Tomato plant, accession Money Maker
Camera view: vertical (180 deg); turntable rotation: 300 degrees
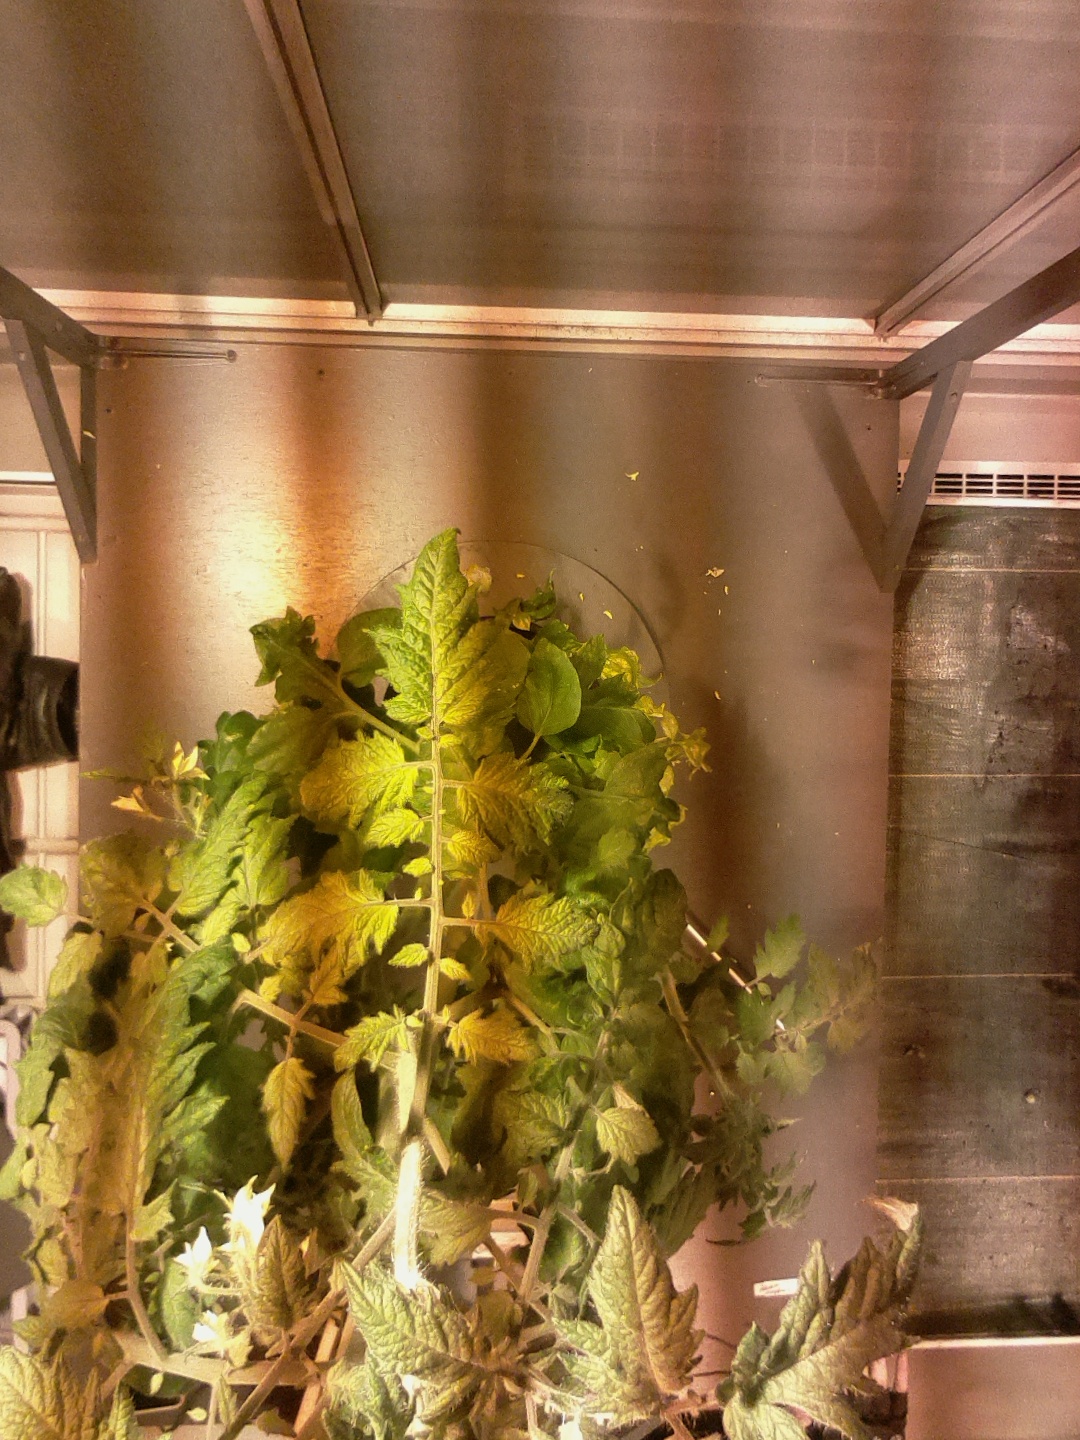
BBCH growth stage 72: 20%-30% of final fruit size